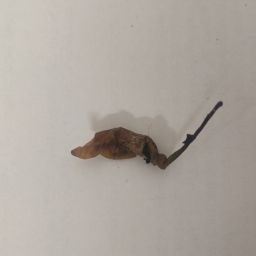
Crop: Chile Pepper
Quality: Damaged